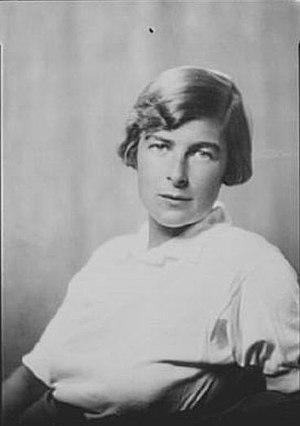
Isabel Townsend Pell née le 28 septembre 1900 et morte le 5 juin 1951, est une mondaine et socialite américaine, personnalité lesbienne. Elle est connue pour avoir combattu avec la Résistance française durant la Seconde Guerre mondiale.